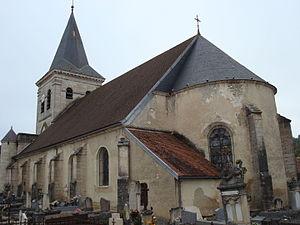
l'église de Cunfin
Cunfin est une commune française située dans le département de l'Aube en région Grand Est.